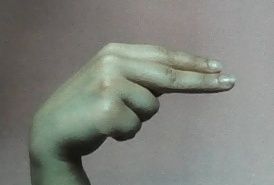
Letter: ain